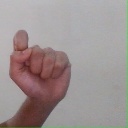
अक्षर: घ